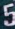
Number: 5